Government of Michigan

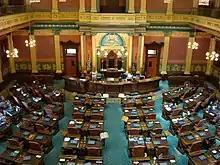
The House Chamber of the Michigan State Capitol in Lansing

The Michigan Legislature is the state legislature of the U.S. state of Michigan. It is organized as a bicameral institution consisting of the Senate, the upper house, and the House of Representatives, the lower house. Article IV of the Michigan Constitution, adopted in 1963, defines the role of the legislature and how it is to be constituted. Legislative acts are published in the official "Acts of the Legislature" and codified in the "Michigan Compiled Laws". The Michigan Legislature meets in the Michigan State Capitol in Lansing, Michigan. Michigan is one of ten states to have a full-time legislature.